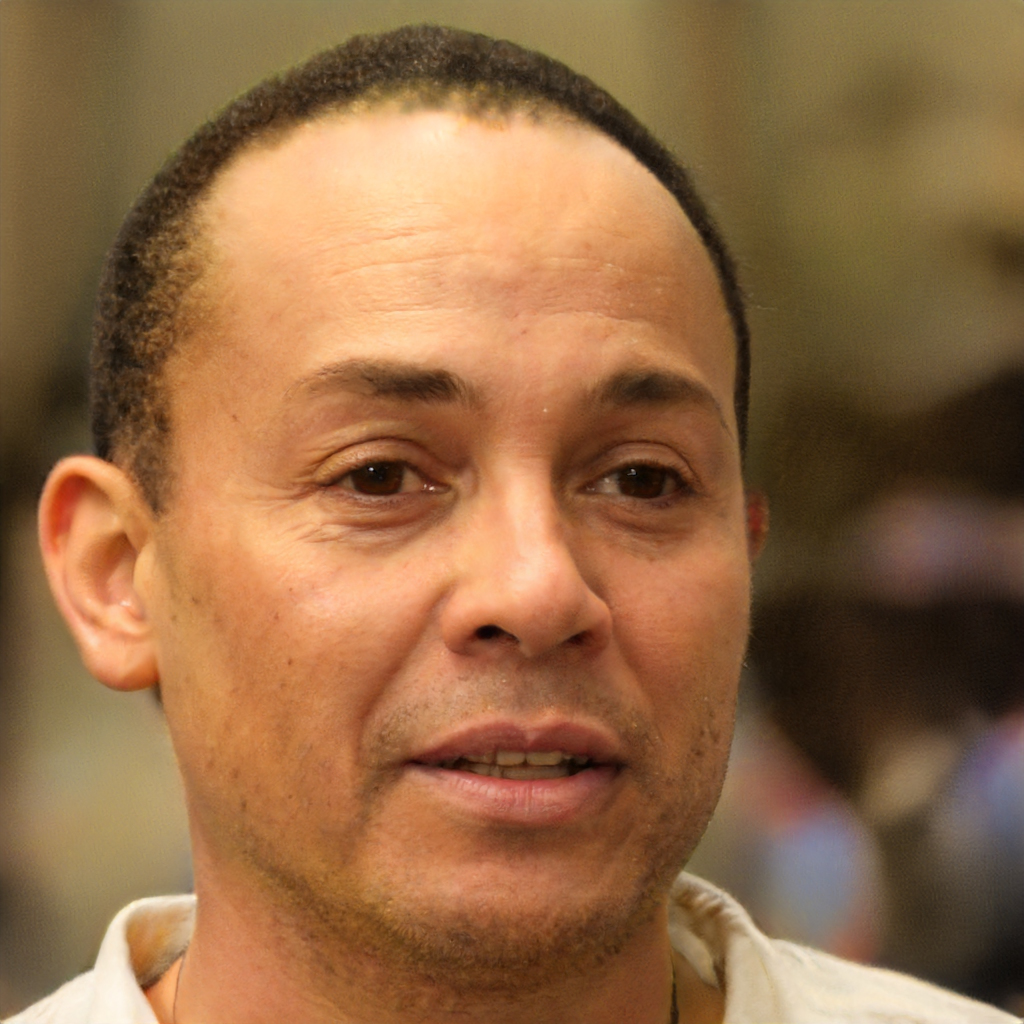
Gender: Male